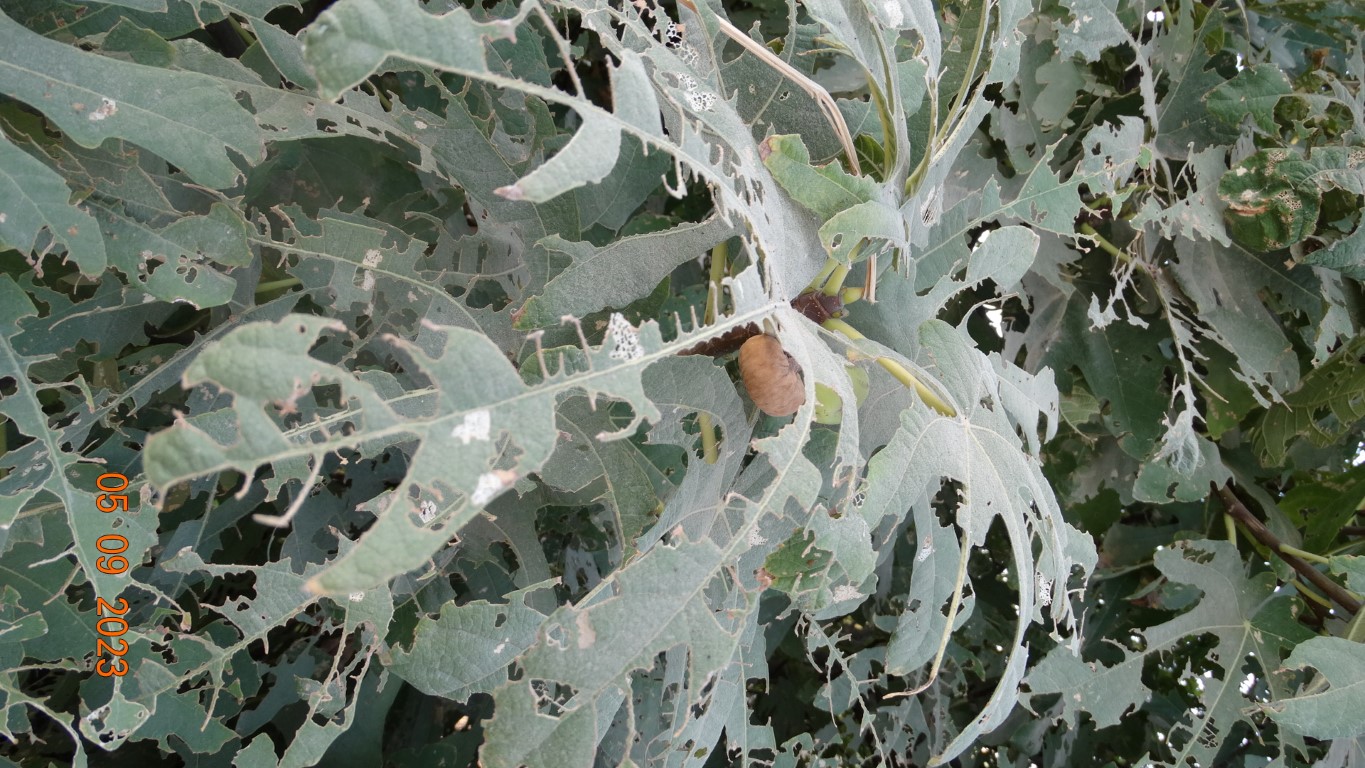
Label: infected